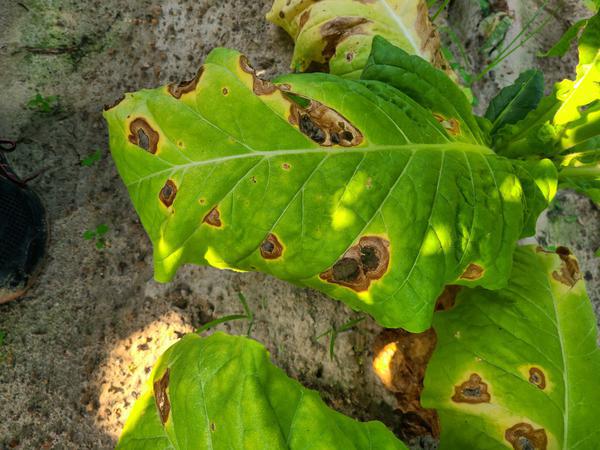
Plant: Tobacco
Disease: tobacco brown spot